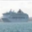
Label: ship